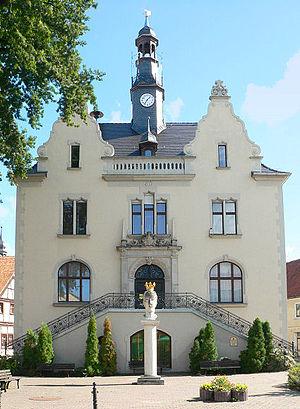
Möckern est une ville de Saxe-Anhalt en Allemagne, située dans l'arrondissement du Pays-de-Jerichow.